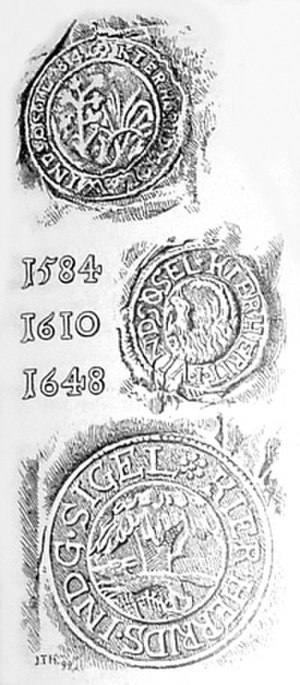
Kær Herred
Segl fra Kær Herred
Kær Herred var et herred i Aalborg Amt, fra 1970-2007 Nordjyllands Amt, og nu Region Nordjylland.